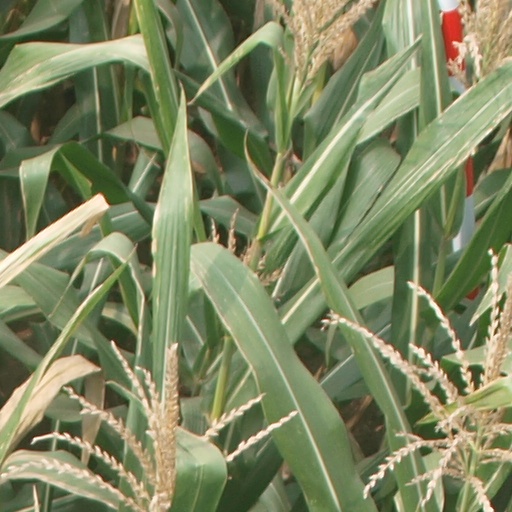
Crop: maize; corn